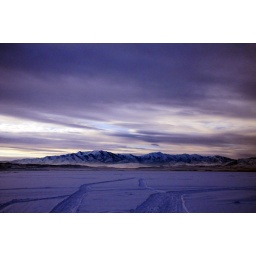
Utah lake frozen over mountains northwest of saratoga